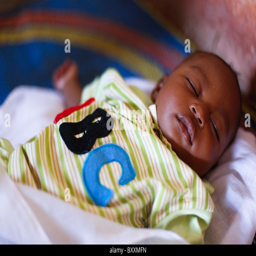
a child sleeps on a mat in capital city